Fustanella

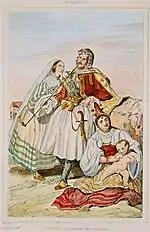
Albanian family in Calabria in the 1830s.

The Albanian-style costume with fustanella was used in the Ionian Islands by the Albanian warriors, initially within an Albanian militia that was raised by the Russians in 1799, and which was transferred to the French in 1807, after the recovering of the Ionian Islands. On 12 October 1807 Napoleon also approved the recruitment of roughly 3,000 Albanians who had moved to the Ionian Islands, for the most part refugees fleeing the Albanian coast because of the harsh authority of the Ottoman Albanian ruler Ali Pasha of Janina. On 12 December 1807 they were organized as the Albanian Regiment. Local Greeks, Italians and Dalmatians were additionally recruited, however the regiment never achieved its official establishment of 3,254.